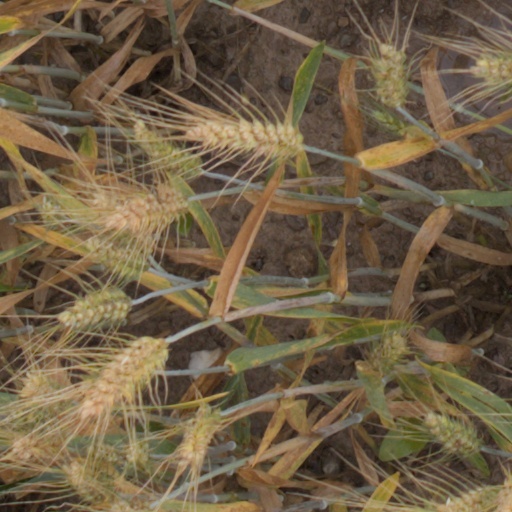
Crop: wheat